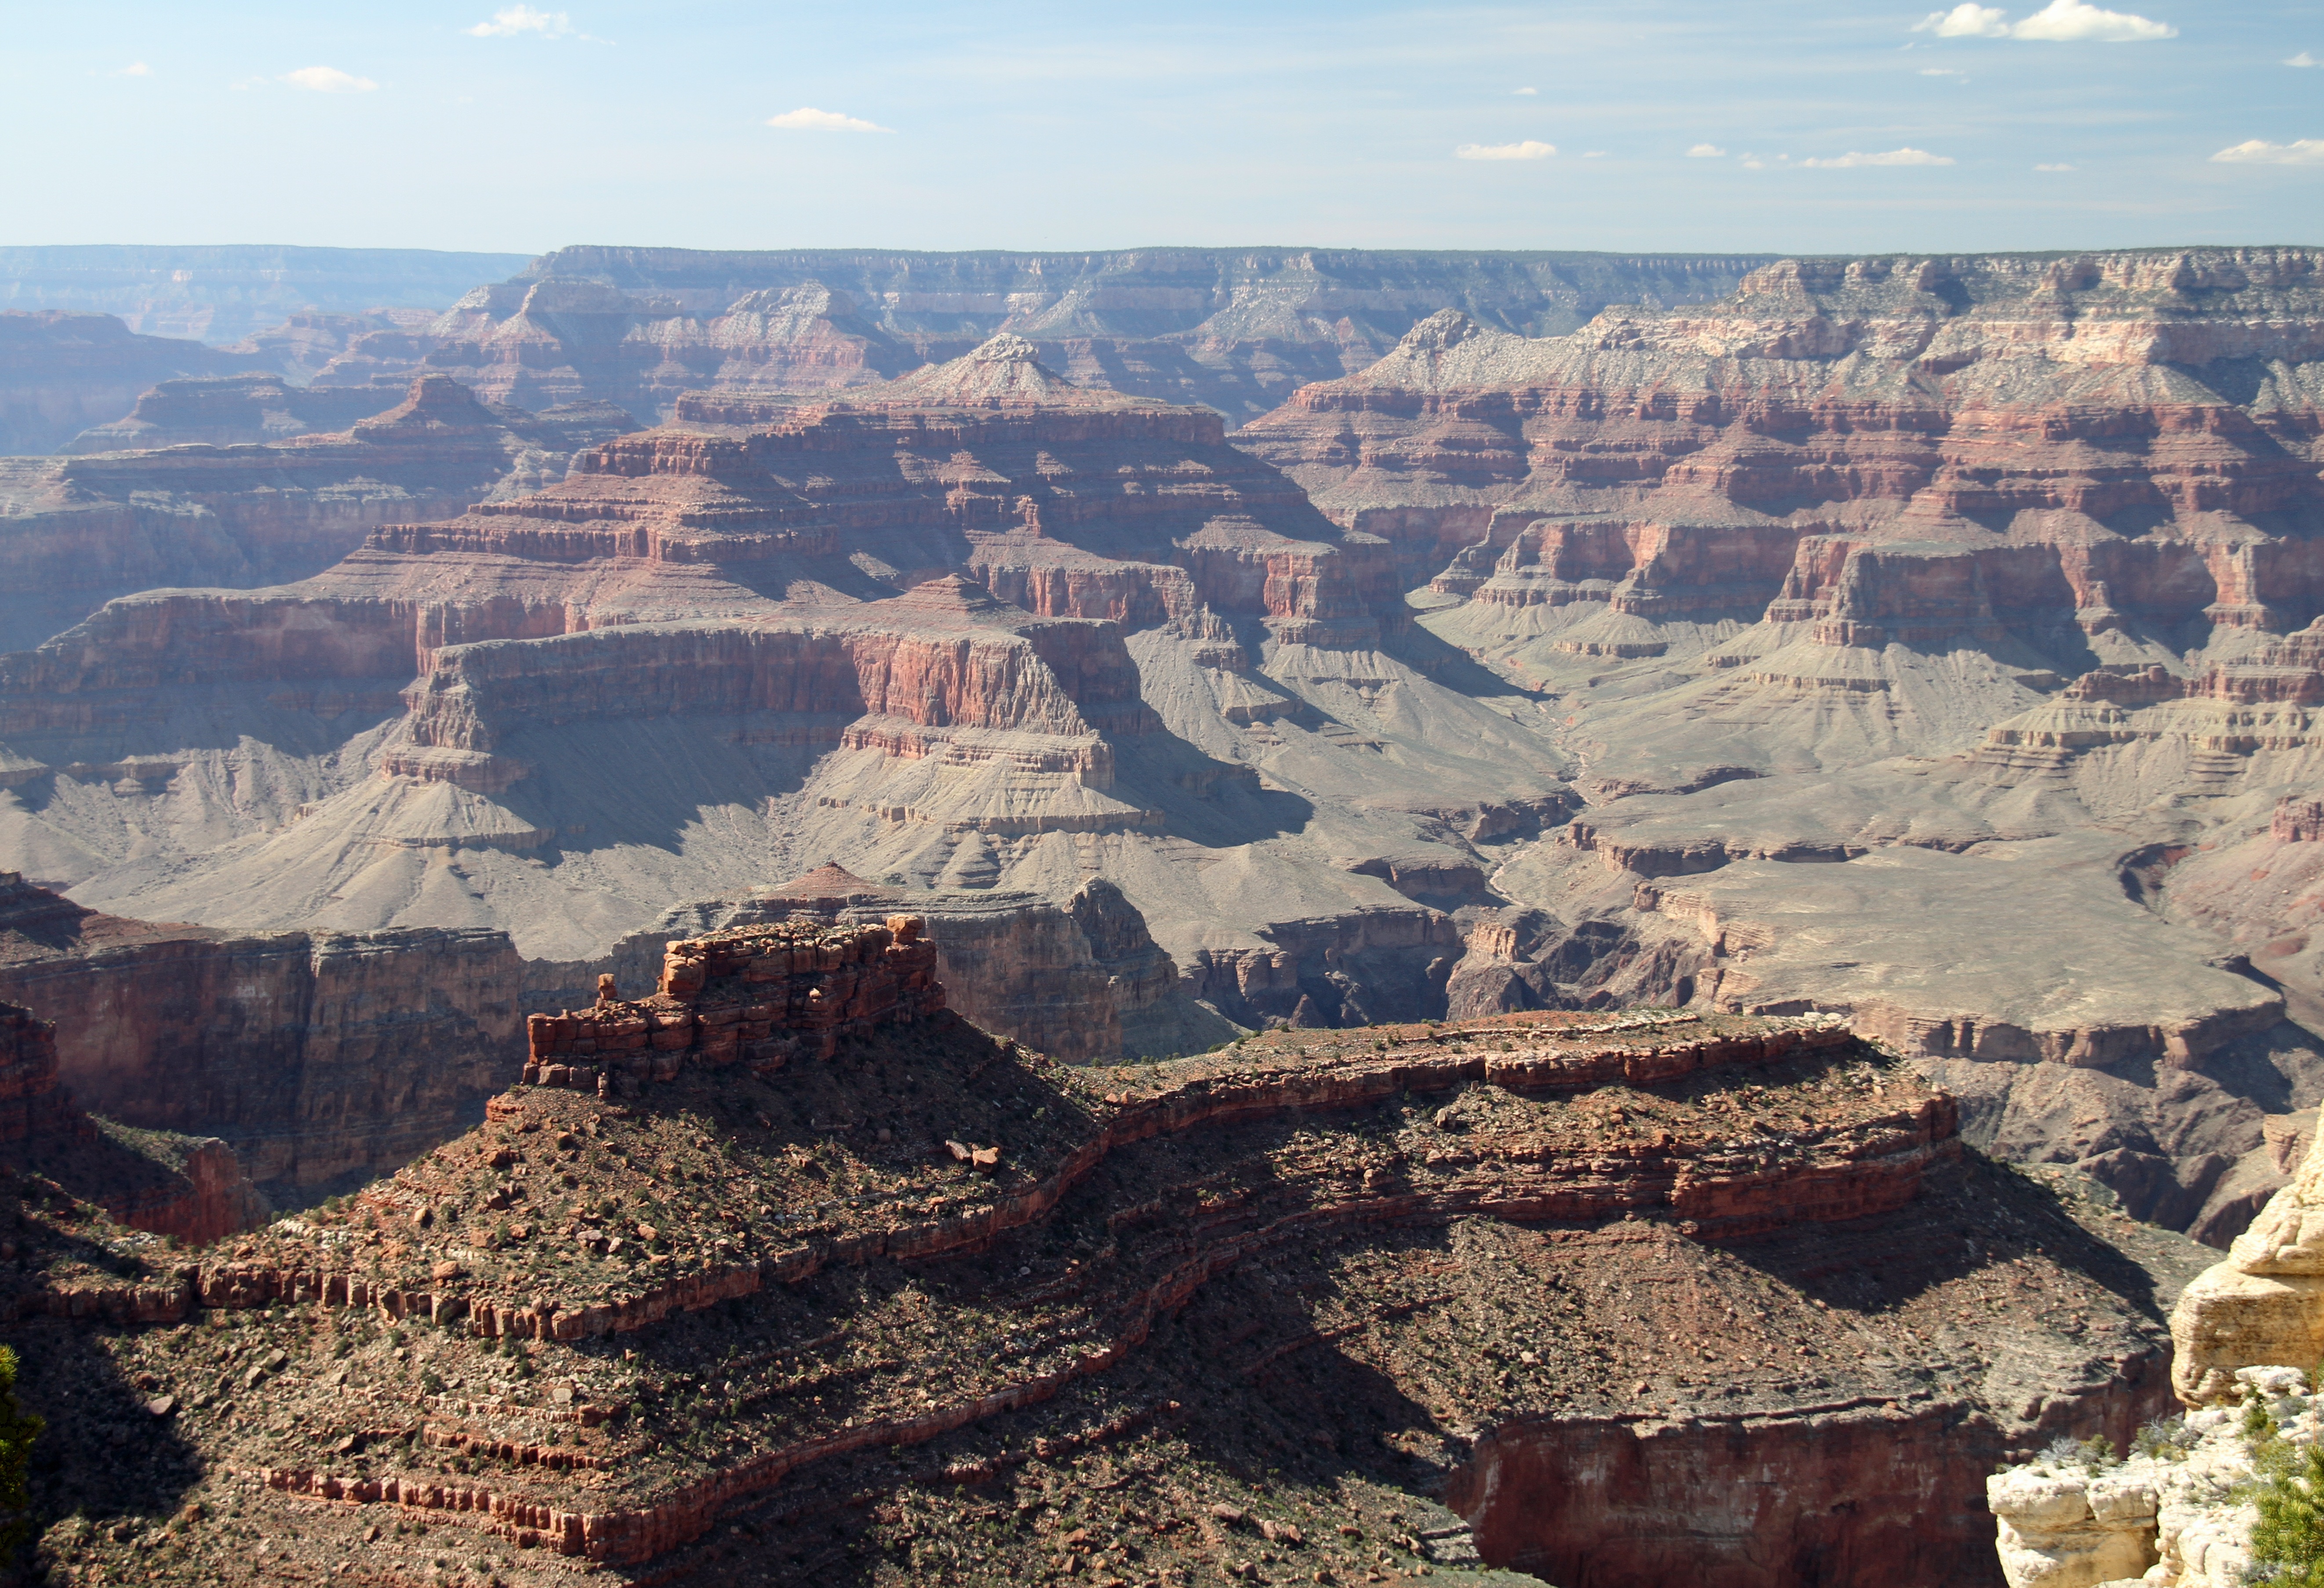
landscape, nature, desert, river, formation, scenic, usa, america, canyon, grand canyon, national park, erosion, arizona, geology, colorado, badlands, geological, wadi, landform, geographical feature